Komaram Bheem (film)

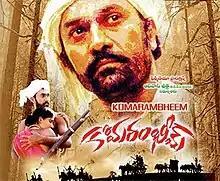
Film poster

Komaram Bheem is a 1990 Indian Telugu-language biographical film directed by Allani Sridhar, It is based on the early 20th century tribal leader Komaram Bheem and stars Bhoopal Reddy as the titular character.